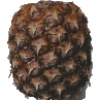
Label: Pineapple 1